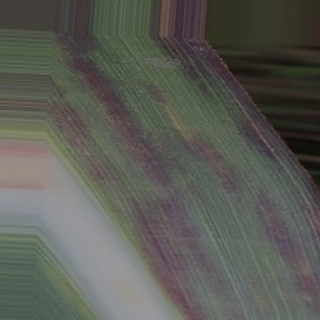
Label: sugarcane_bacterial_blight